Justice Party (India)

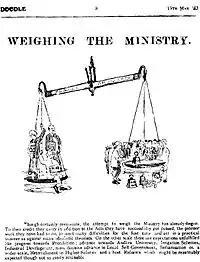
A cartoon from 19 March 1923, evaluating the first Justice Ministry. It mentions Prohibition, Andhra University, irrigation schemes, industrial development and more local self-government among the unfulfilled expectations of the people.

During its years in power, Justice passed a number of laws with lasting impact. Some of its legislative initiatives were still in practice as of 2009. On 16 September 1921, the first Justice government passed the first communal government order (G. O. # 613), thereby becoming the first elected body in the Indian legislative history to legislate reservations, which have since become standard.